International Wind- and Watermill Museum

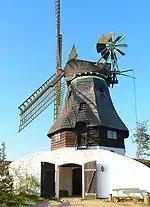
The "Immanuel" mill

This tower mill comes from Westdorf in the district of Dithmarschen, where it was built in 1848 under the name "Immanuel". It is one of the original three mills that was established at the museum. It is described in German as a "Bergholländer" ("Dutch hill mill") or "Kellerholländer" ("Dutch cellar mill"). These terms indicated that, in the former case that the mill was built on a small hill, and in the latter, that it had a cellar into which the horses and carts could be driven. During the course of its history the mill was modified many times and evolved into a highly technical mill including, "inter alia" an automatic wind rose. The sails could be adjusted to the wind speed. In 1969 the last miller offered to donate the mill in a newspaper advert on the condition that it was rebuilt. The newspaper publisher, Axel Springer, acquired the mill and had it restored. Later he donated it to the mill museum, where it was rebuilt in 1979.